José Perelló Torrens

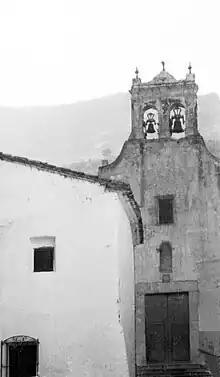
View of the Tormos church

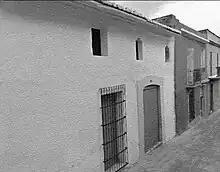
House of José Perelló Torrens in Tormos

Jose Perelló Torrens (Tormos, Alicante, 1885–1955) was a Republican politician in Spain and the Mayor of Tormos during the 1930s.